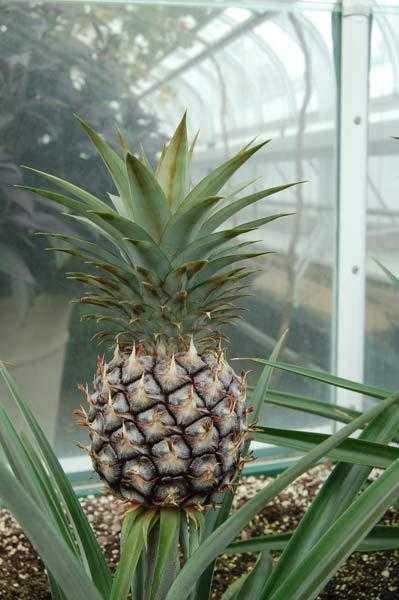
Label: Pineapple